Heinrich Albert (composer)

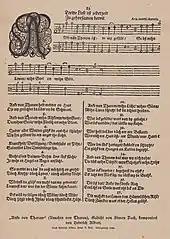
Anke van Tharaw, with music by Heinrich Albert

In Königsberg, Albert composed for both the civic and academic communities. He furnished quite a few academic occasions with music, e.g., the centenary of the University of Königsberg in 1644. Numerous occasional compositions have survived that he penned for weddings and funerals, as well as homages to distinguished persons, and songs about nature, wine, and love. His most famous song probably is "Ännchen von Tharau" with lyrics by Dach. Today the song is usually sung, though, to a melody by Friedrich Silcher. Some of his sacred songs are still part of German Protestant hymnals, e.g., "Gott des Himmels und der Erden" and "Ich bin ja, Herr, in deiner Macht".